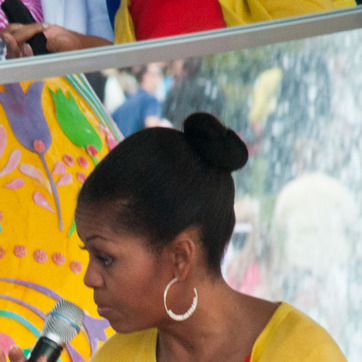
Material: hair